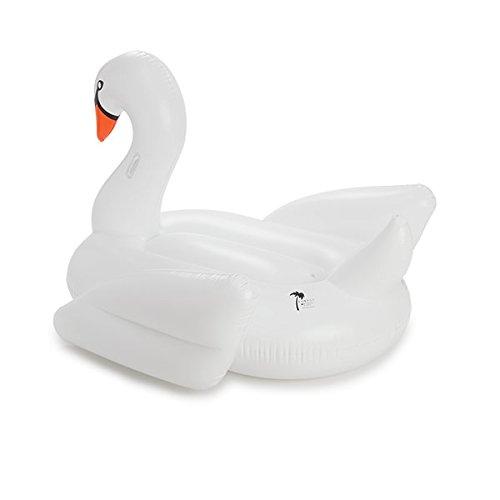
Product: FUNBOY Giant Luxury Inflatable Float Raft for Pool Parties and Entertainment
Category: Toys & Games | Sports & Outdoor Play | Pools & Water Toys | Pool Rafts & Inflatable Ride-ons
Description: FUNBOY products pass a stringent 3rd party lab testing regimen to ensure the safest, most environmentally friendly inflatable on the market.
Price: $50.44